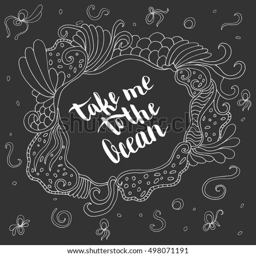
take me to the ocean .